Manifesto of N'sele

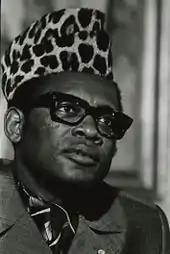
Joseph-Désiré Mobutu, pictured in 1976

The Manifesto of N'sele was a political document issued in the Democratic Republic of the Congo (later renamed Zaire) on 19 or 20 May 1967 which set out the official political stance of the Popular Movement of the Revolution ("Mouvement Populaire de la Révolution", MPR), a political party which had been founded by Joseph-Désiré Mobutu in 1966. The manifesto was created at an MPR meeting in N'sele, Kinshasa where it was based.